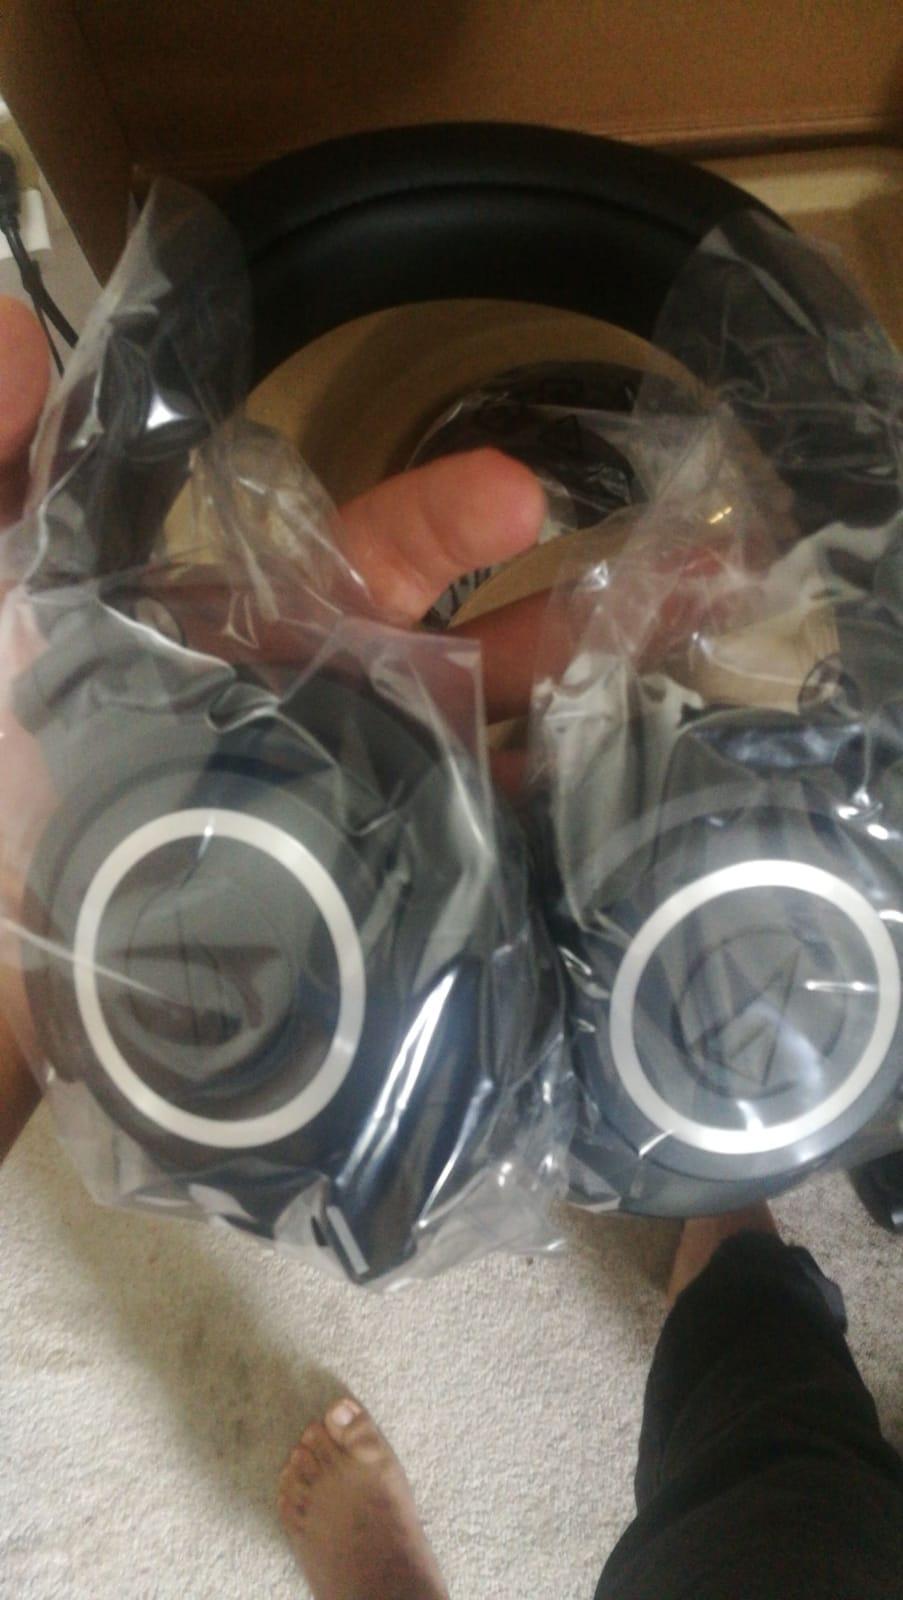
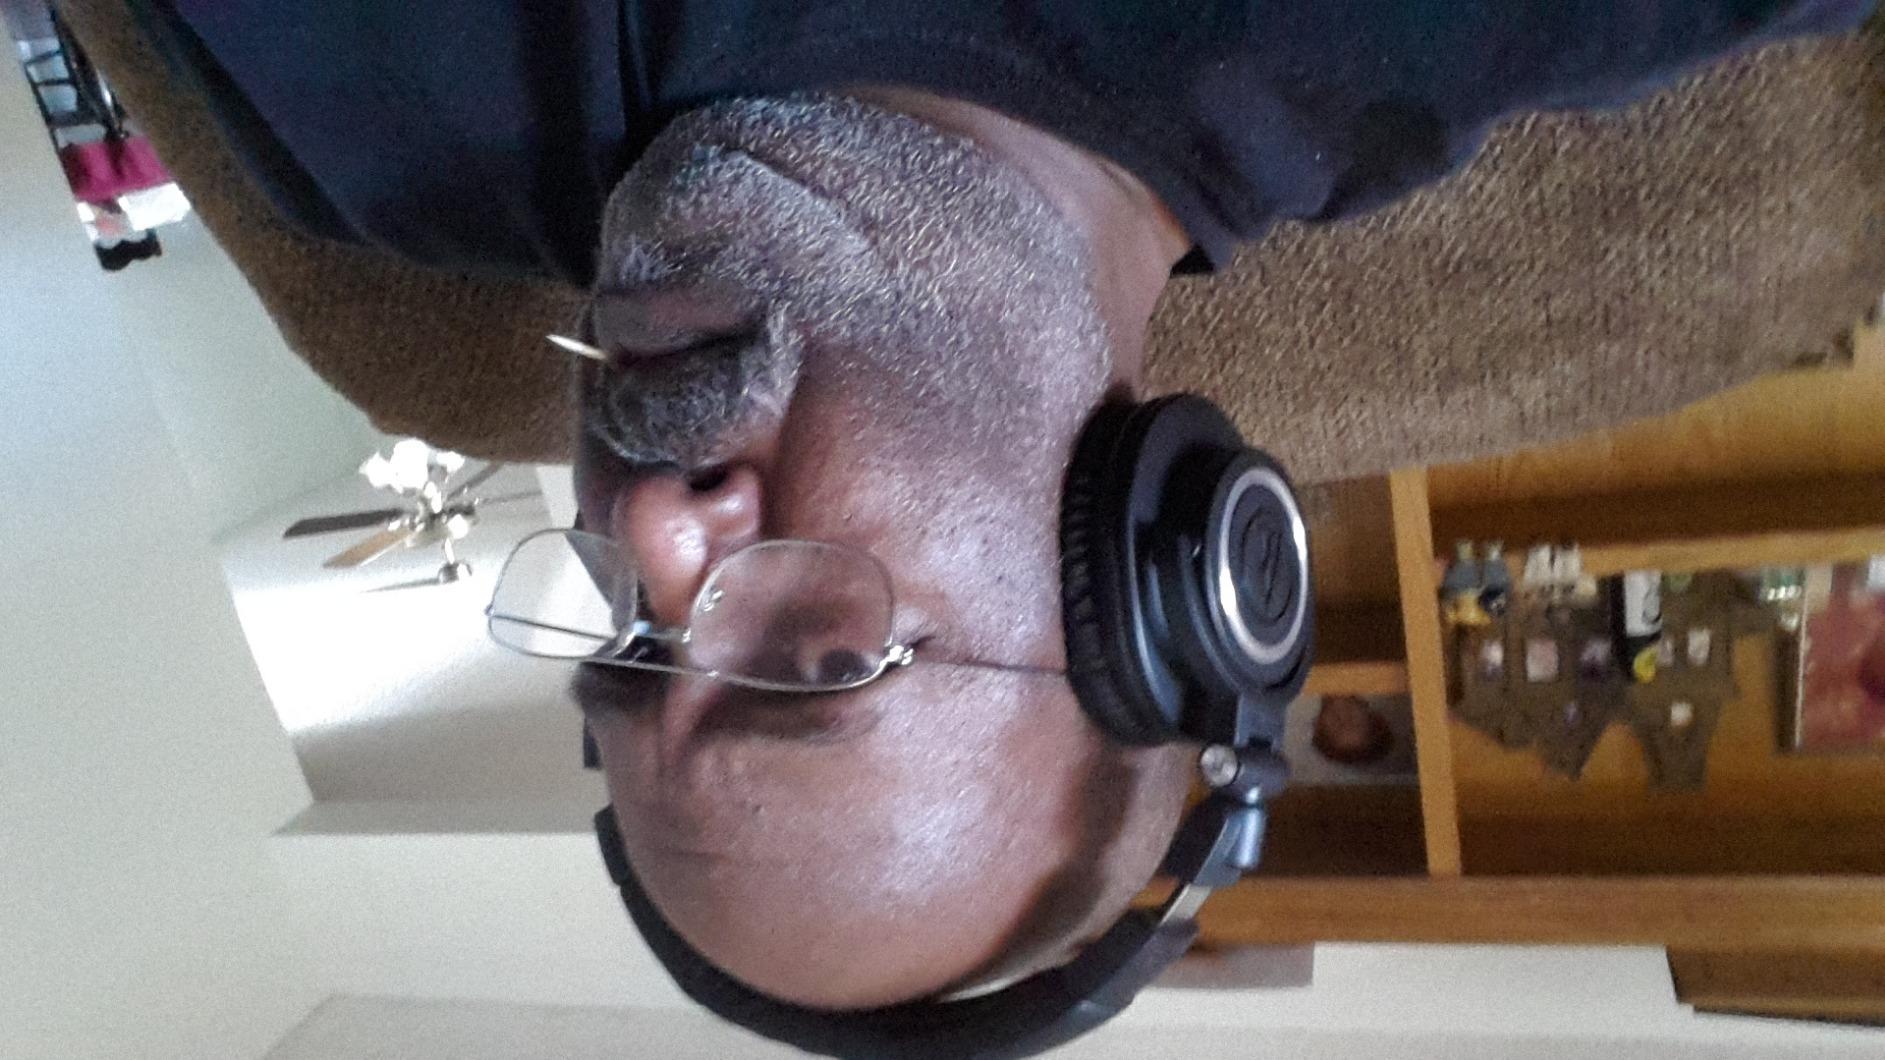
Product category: headphones
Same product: yes